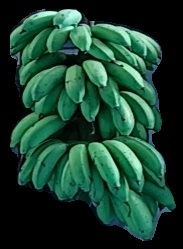
Variety: rasbale
Grade: grade2